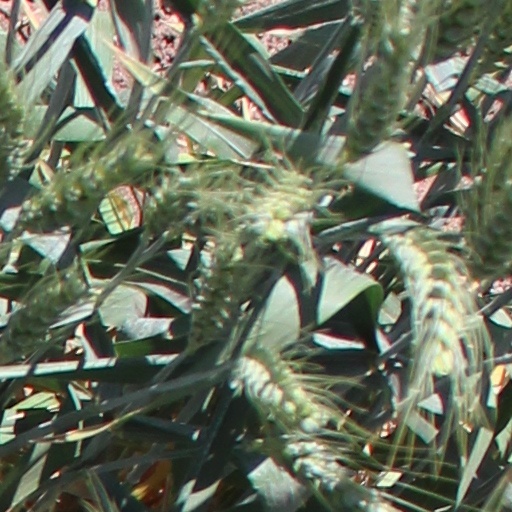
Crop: wheat